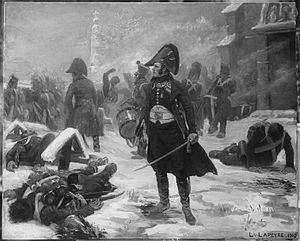
Louis-Joseph Hugo, né le 14 février 1777 à Nancy et mort le 18 décembre 1853 à Tulle, oncle de Victor Hugo, était un colonel du Premier Empire français. Officier général en retraite, il devint maire de Tulle.
Lucien Lapeyre, né le 4 octobre 1882 dans le 17ᵉ arrondissement de Paris et mort le 6 février 1967 à Herblay, est un peintre et illustrateur français actif au début du XXᵉ siècle, auteur de scènes historiques retraçant notamment l'épopée napoléonienne, de scènes de genre et d'œuvres orientalistes — principalement des scènes égyptiennes ou ottomanes — au style très académique.
La bataille d'Eylau a eu lieu le 8 février 1807 à Preußisch Eylau dans le nord de la Prusse-Orientale, entre les forces de l’Empire russe, soutenues par celles du Royaume de Prusse, et l’Empire français. Napoléon Iᵉʳ reste maître du terrain, au prix de lourdes pertes, mais n'obtient pas la victoire décisive qu’il attendait.